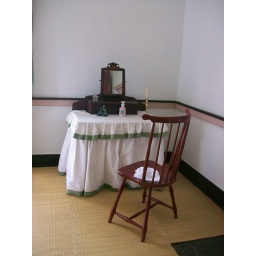
An old chair by a table